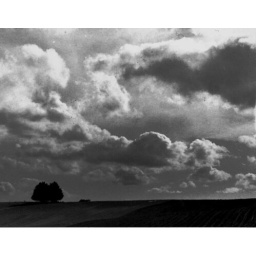
one tree hill in the adeliade hill